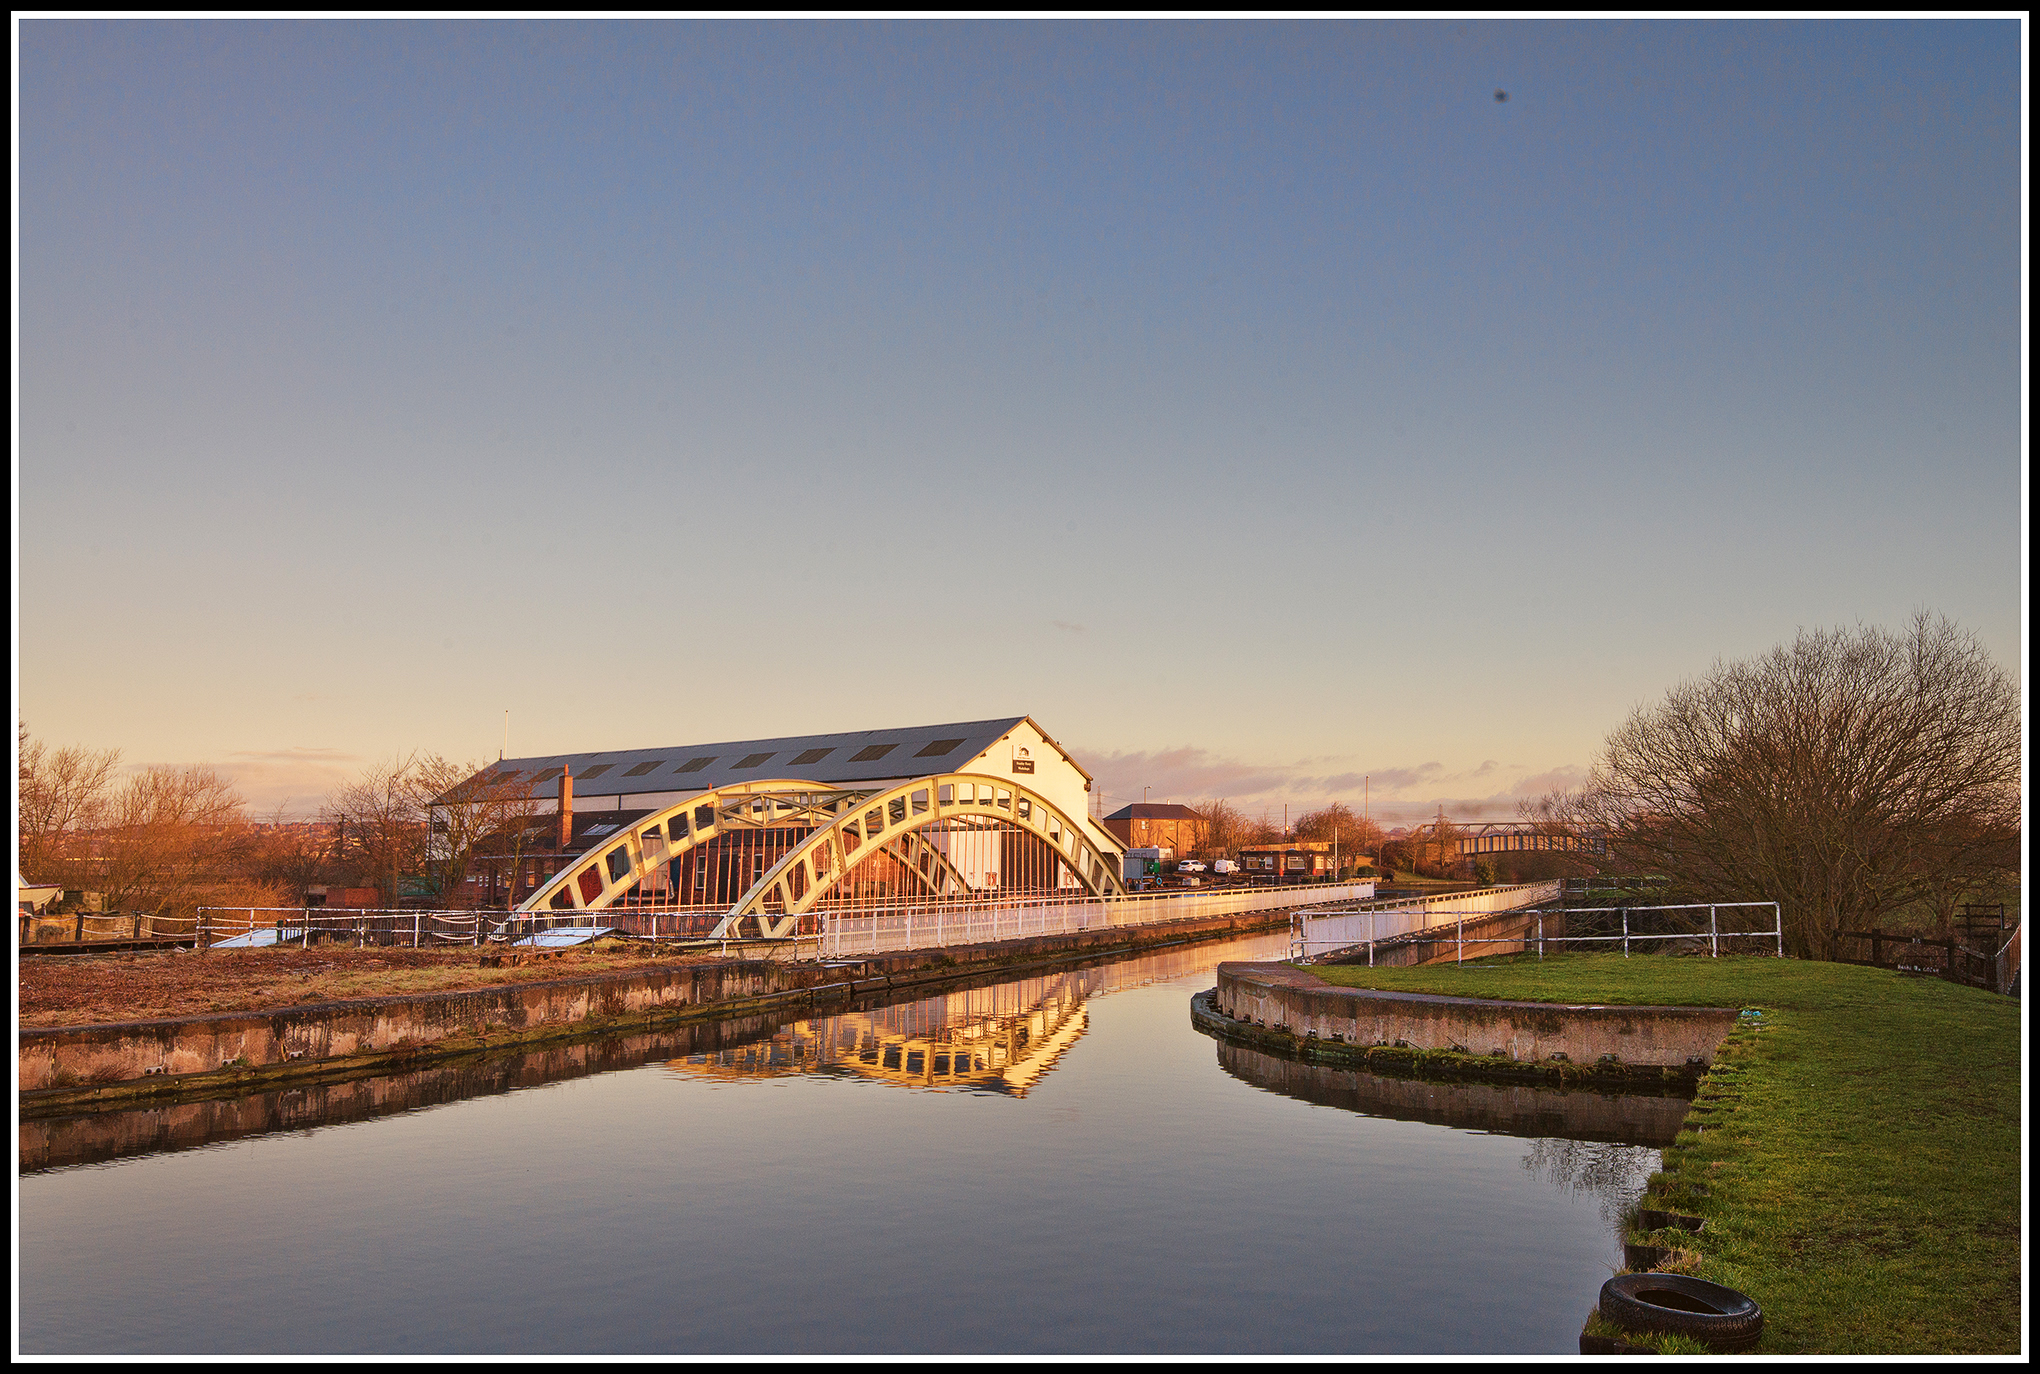
water, sun, sunrise, bridge, photography, morning, river, canal, cityscape, panorama, steel, dusk, evening, orange, reflection, tower, metal, landmark, blue, nikon, waterway, aquaduct, yorkshire, wakefield, nikkor, narrowboats, britishwaterways, aireandcaldercanal